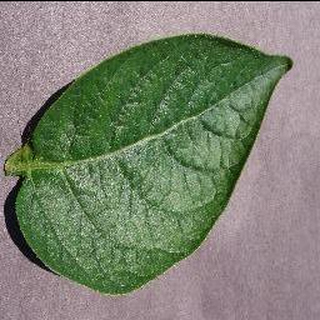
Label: healthy_potato